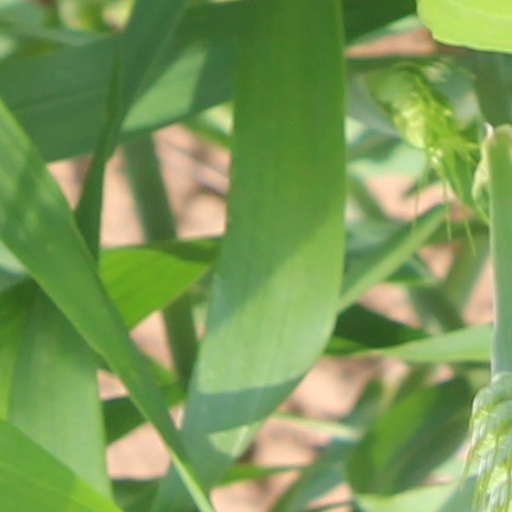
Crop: wheat